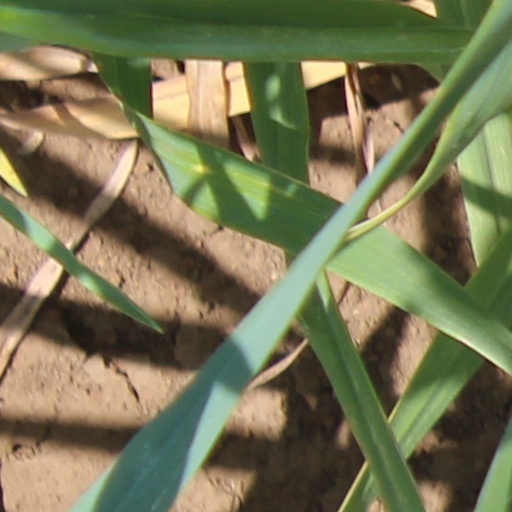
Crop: wheat